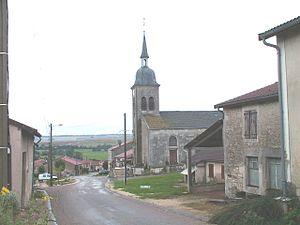
Vue de Bouquemont (dep. de la Meuse), rue principale Photo prise par F5ZV en automne 2005 Licensing Catégorie:Image de commune de la Meuse